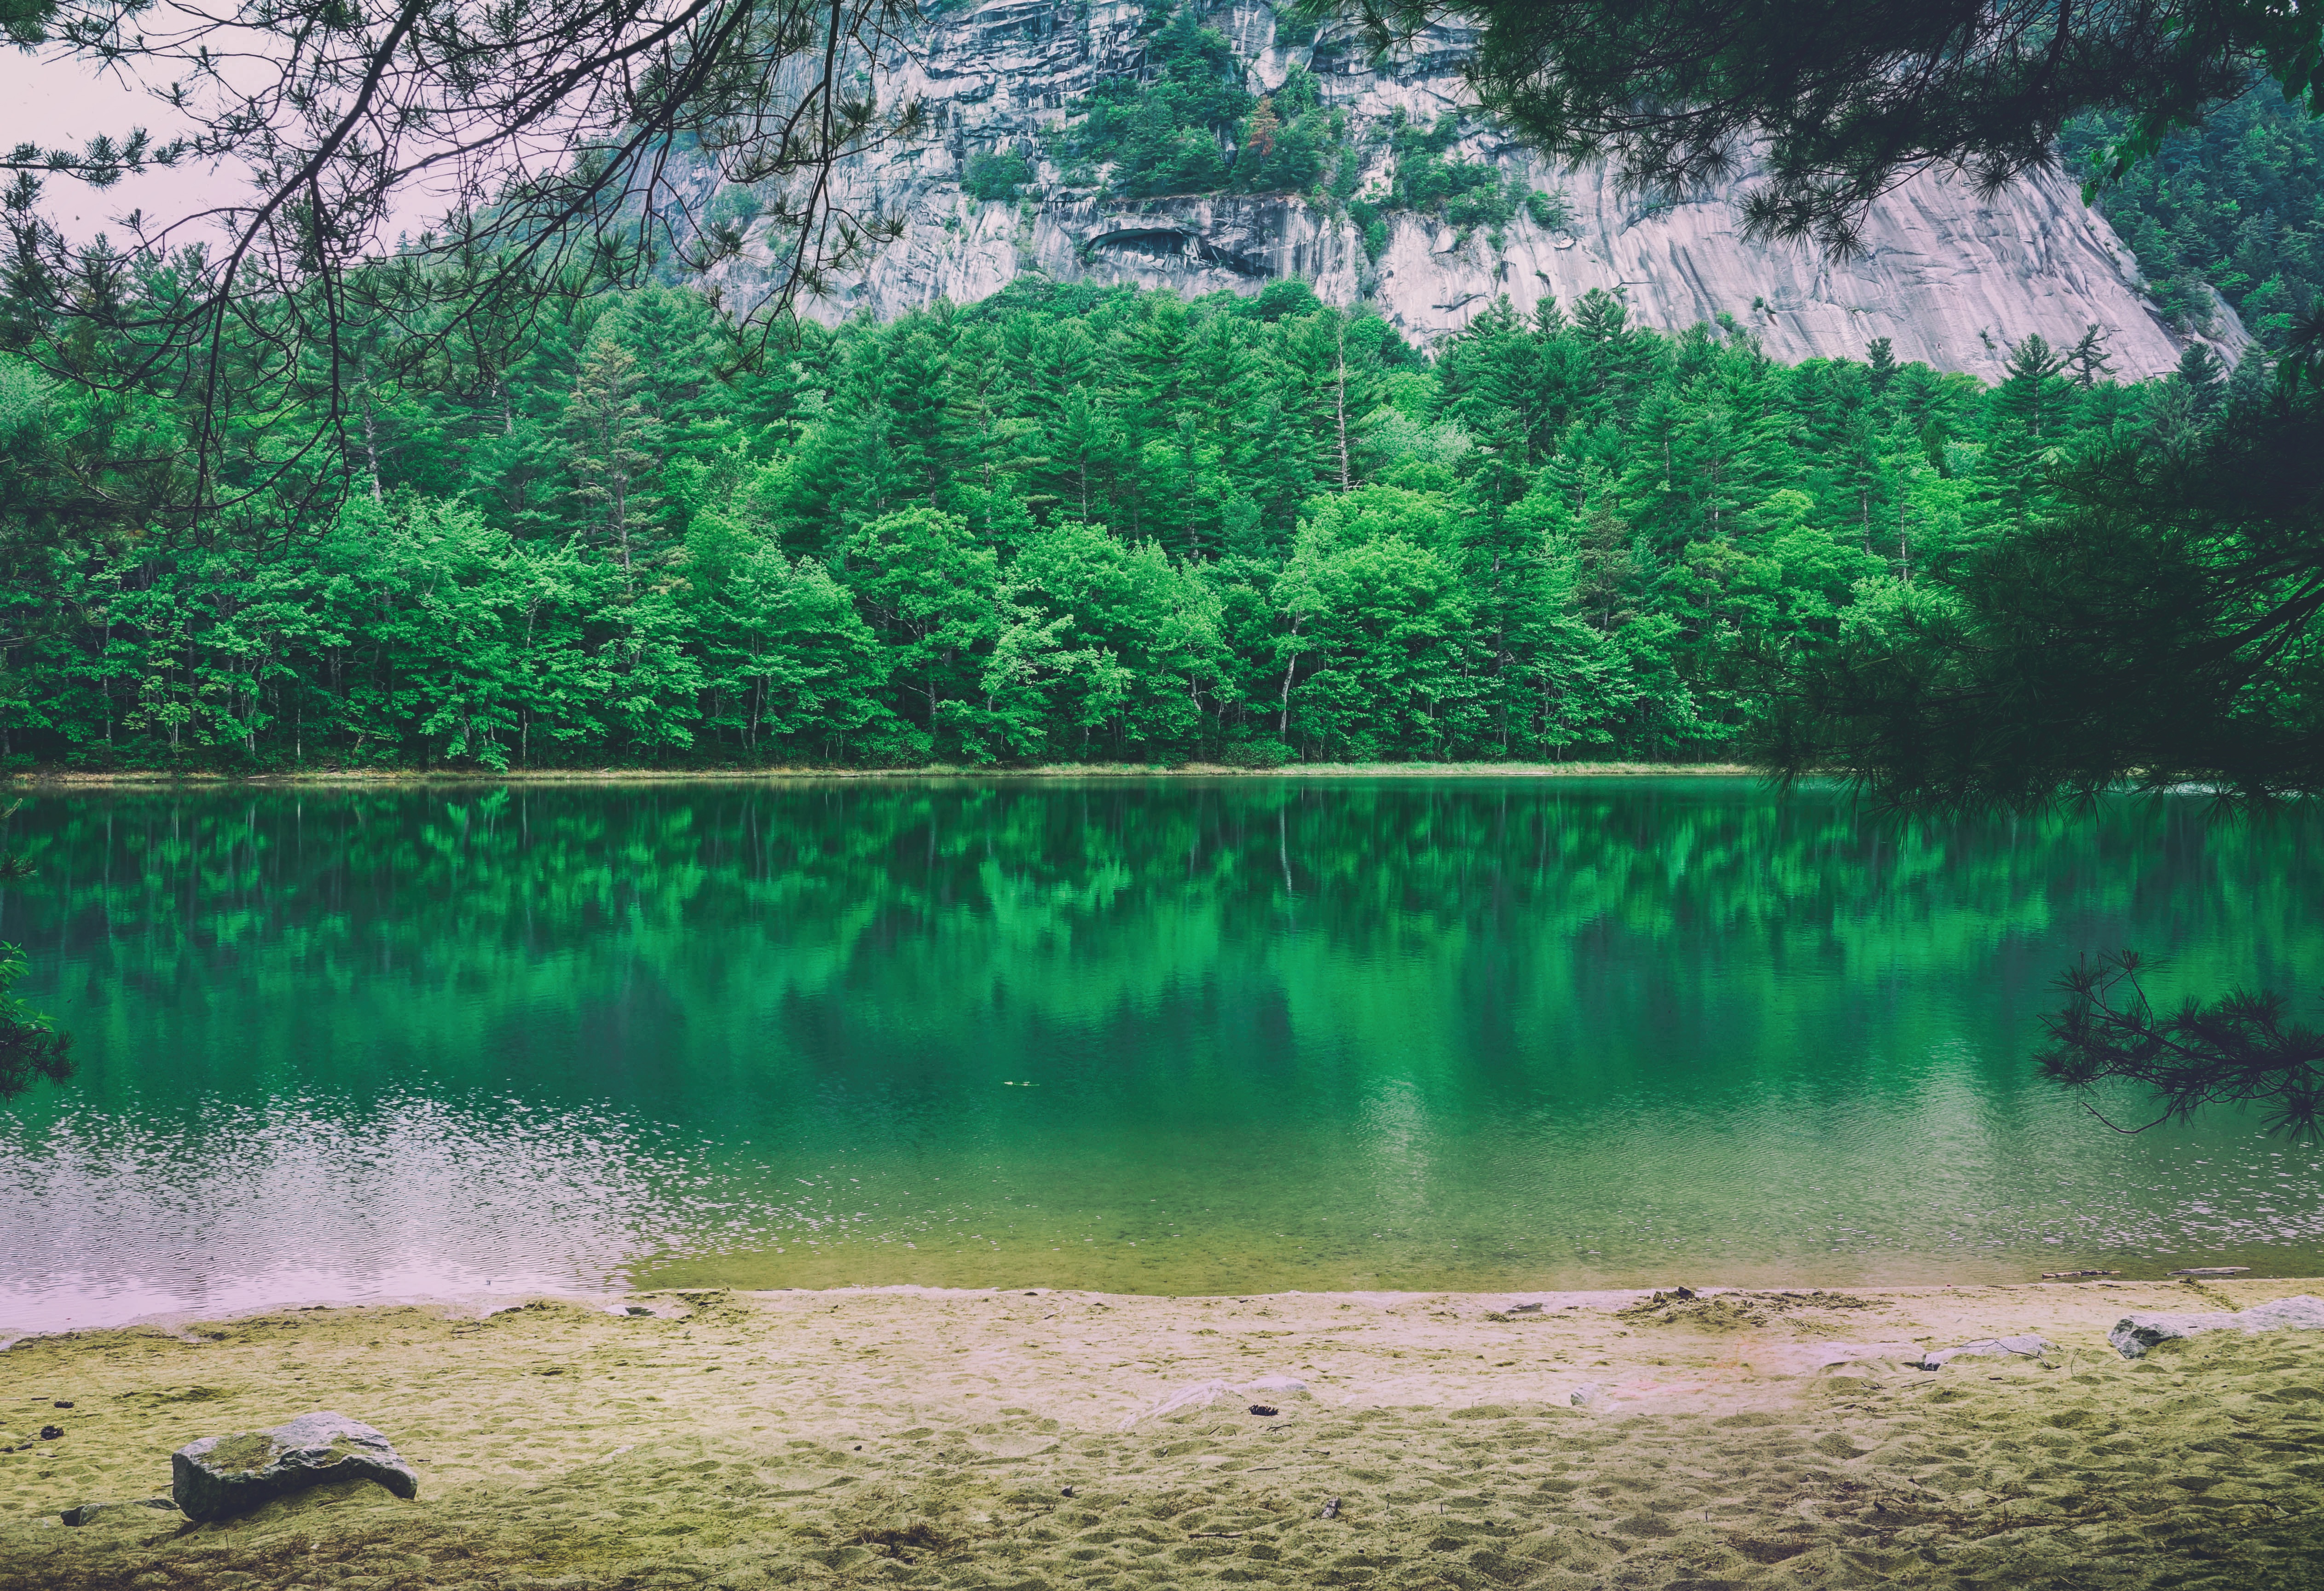
tree, water, nature, forest, wilderness, mountain, lake, river, pond, stream, green, reflection, jungle, park, reservoir, body of water, woodland, water feature, atmospheric phenomenon